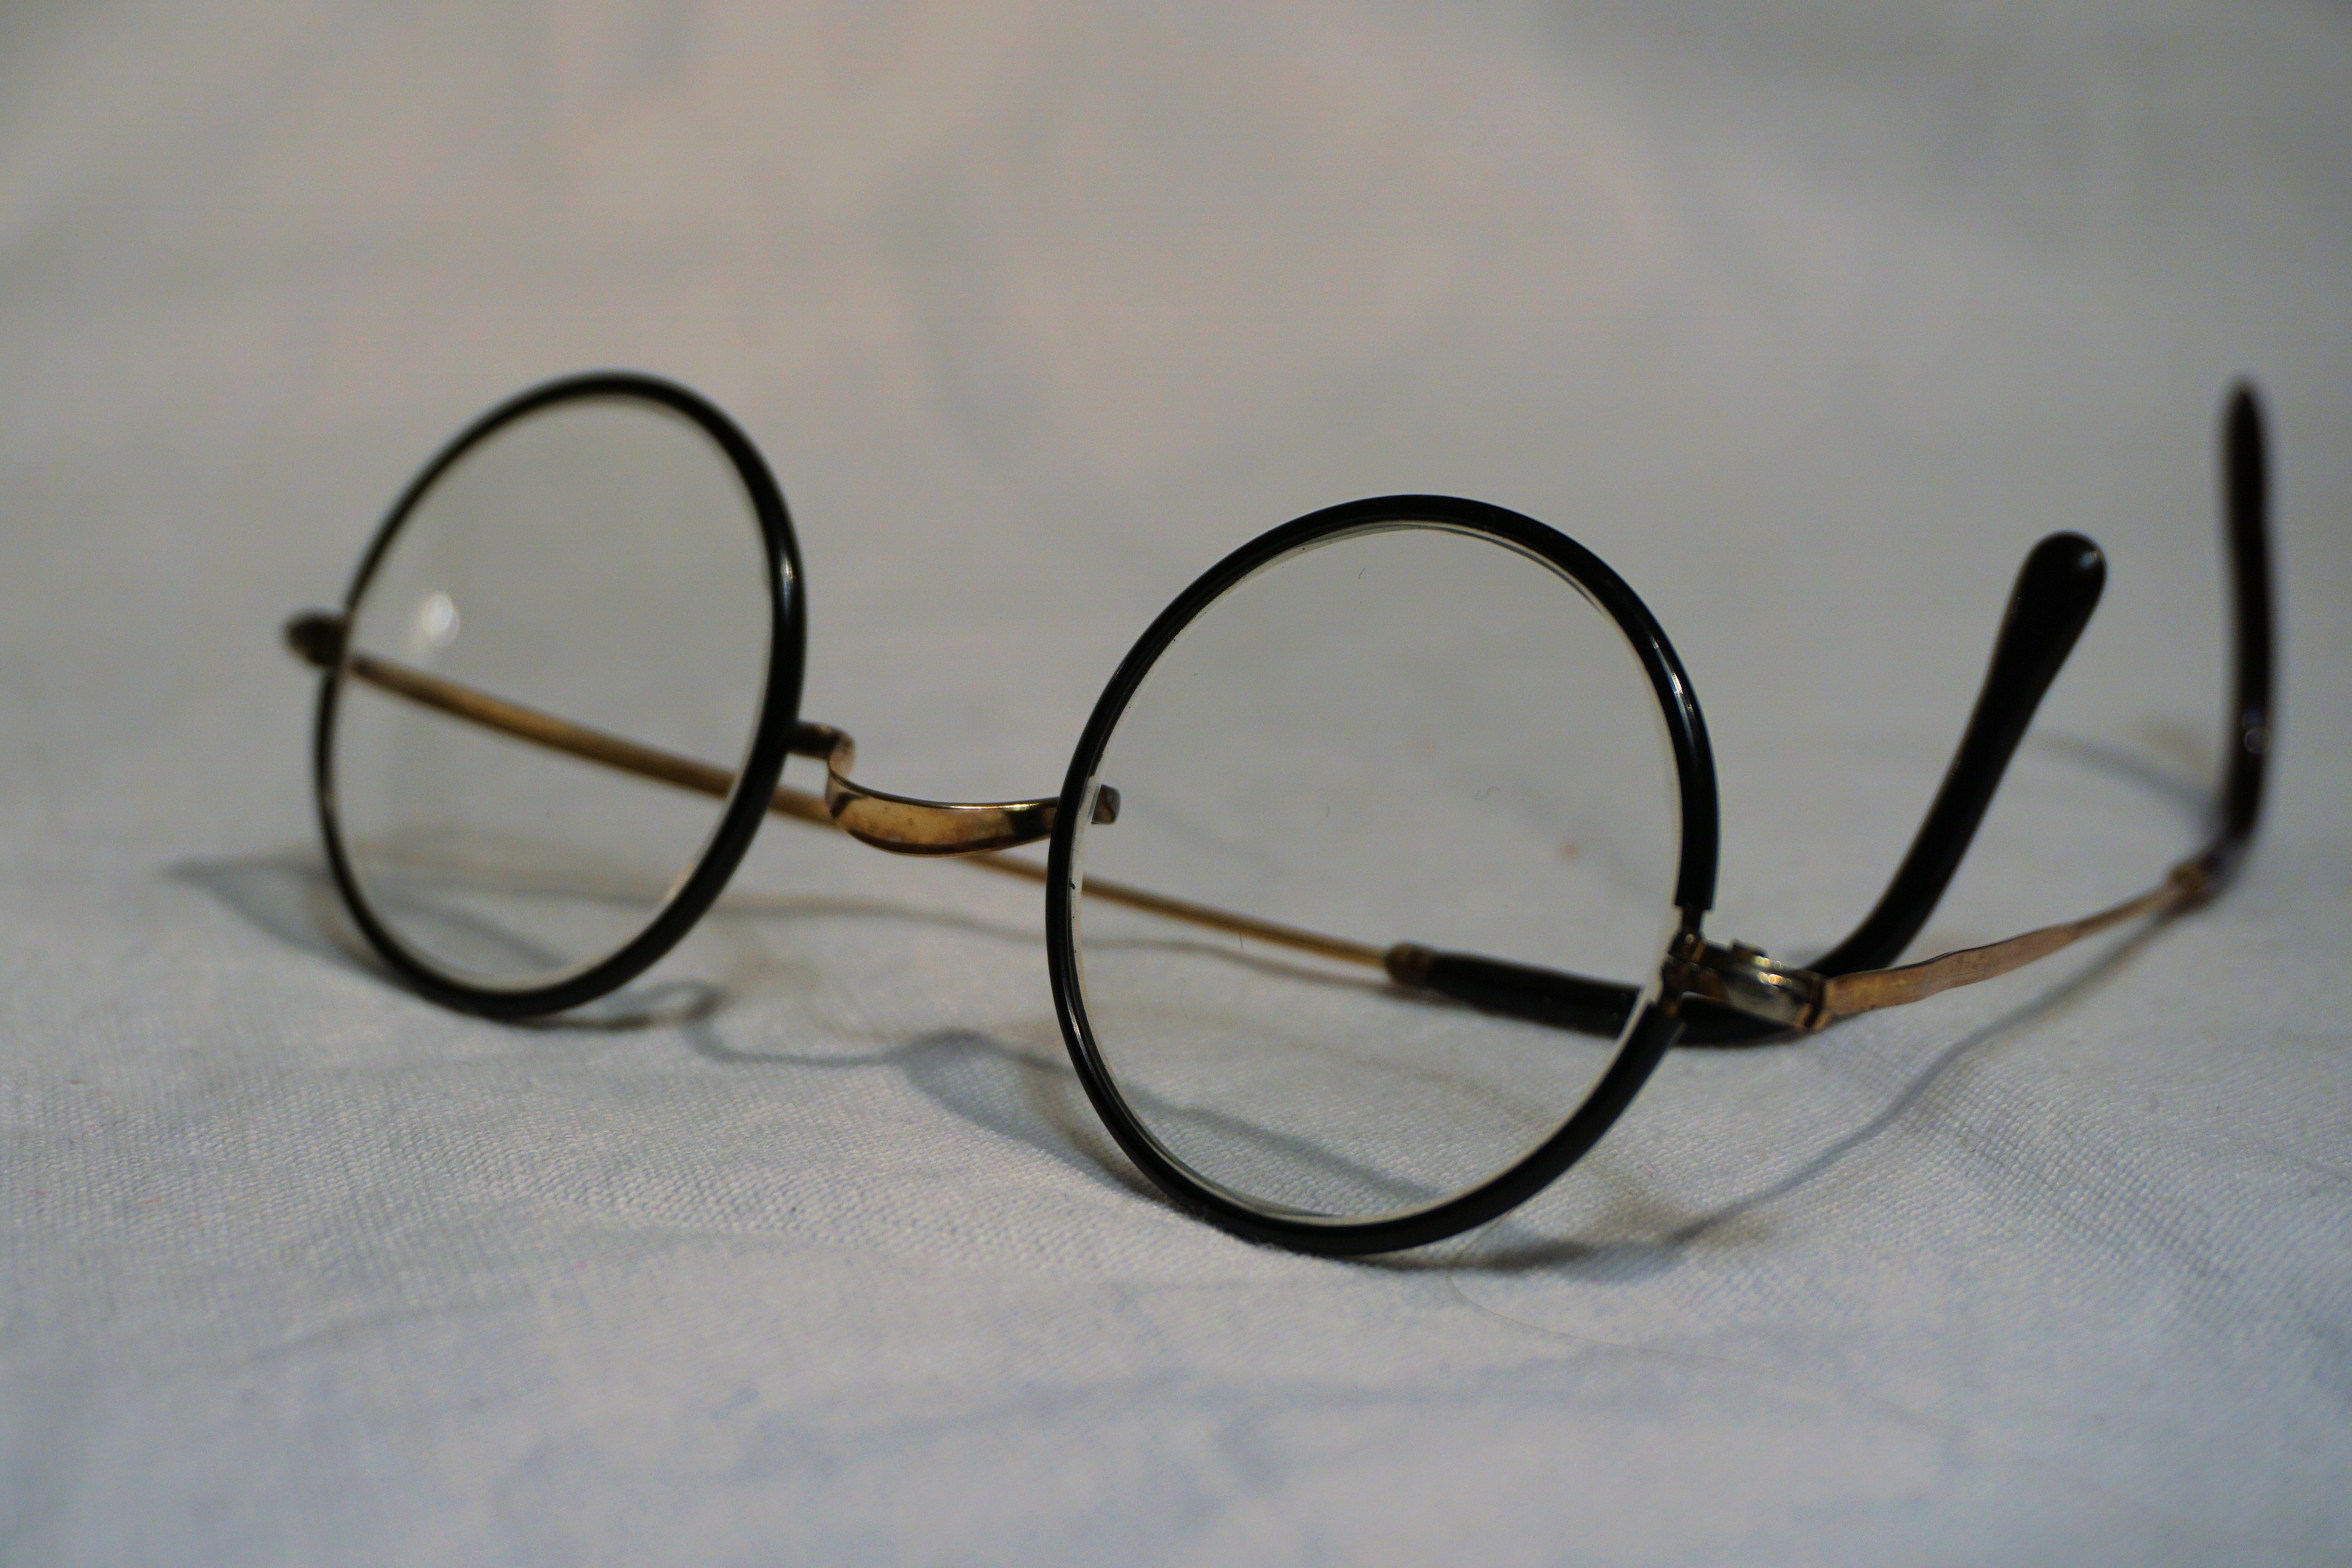
antique, old, sunglasses, glasses, eyewear, nostalgic, lenses, reading glasses, sehhilfe, round vollrandbrille, about, vision care